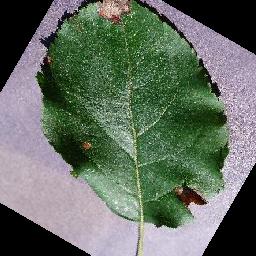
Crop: apple
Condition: black_rot